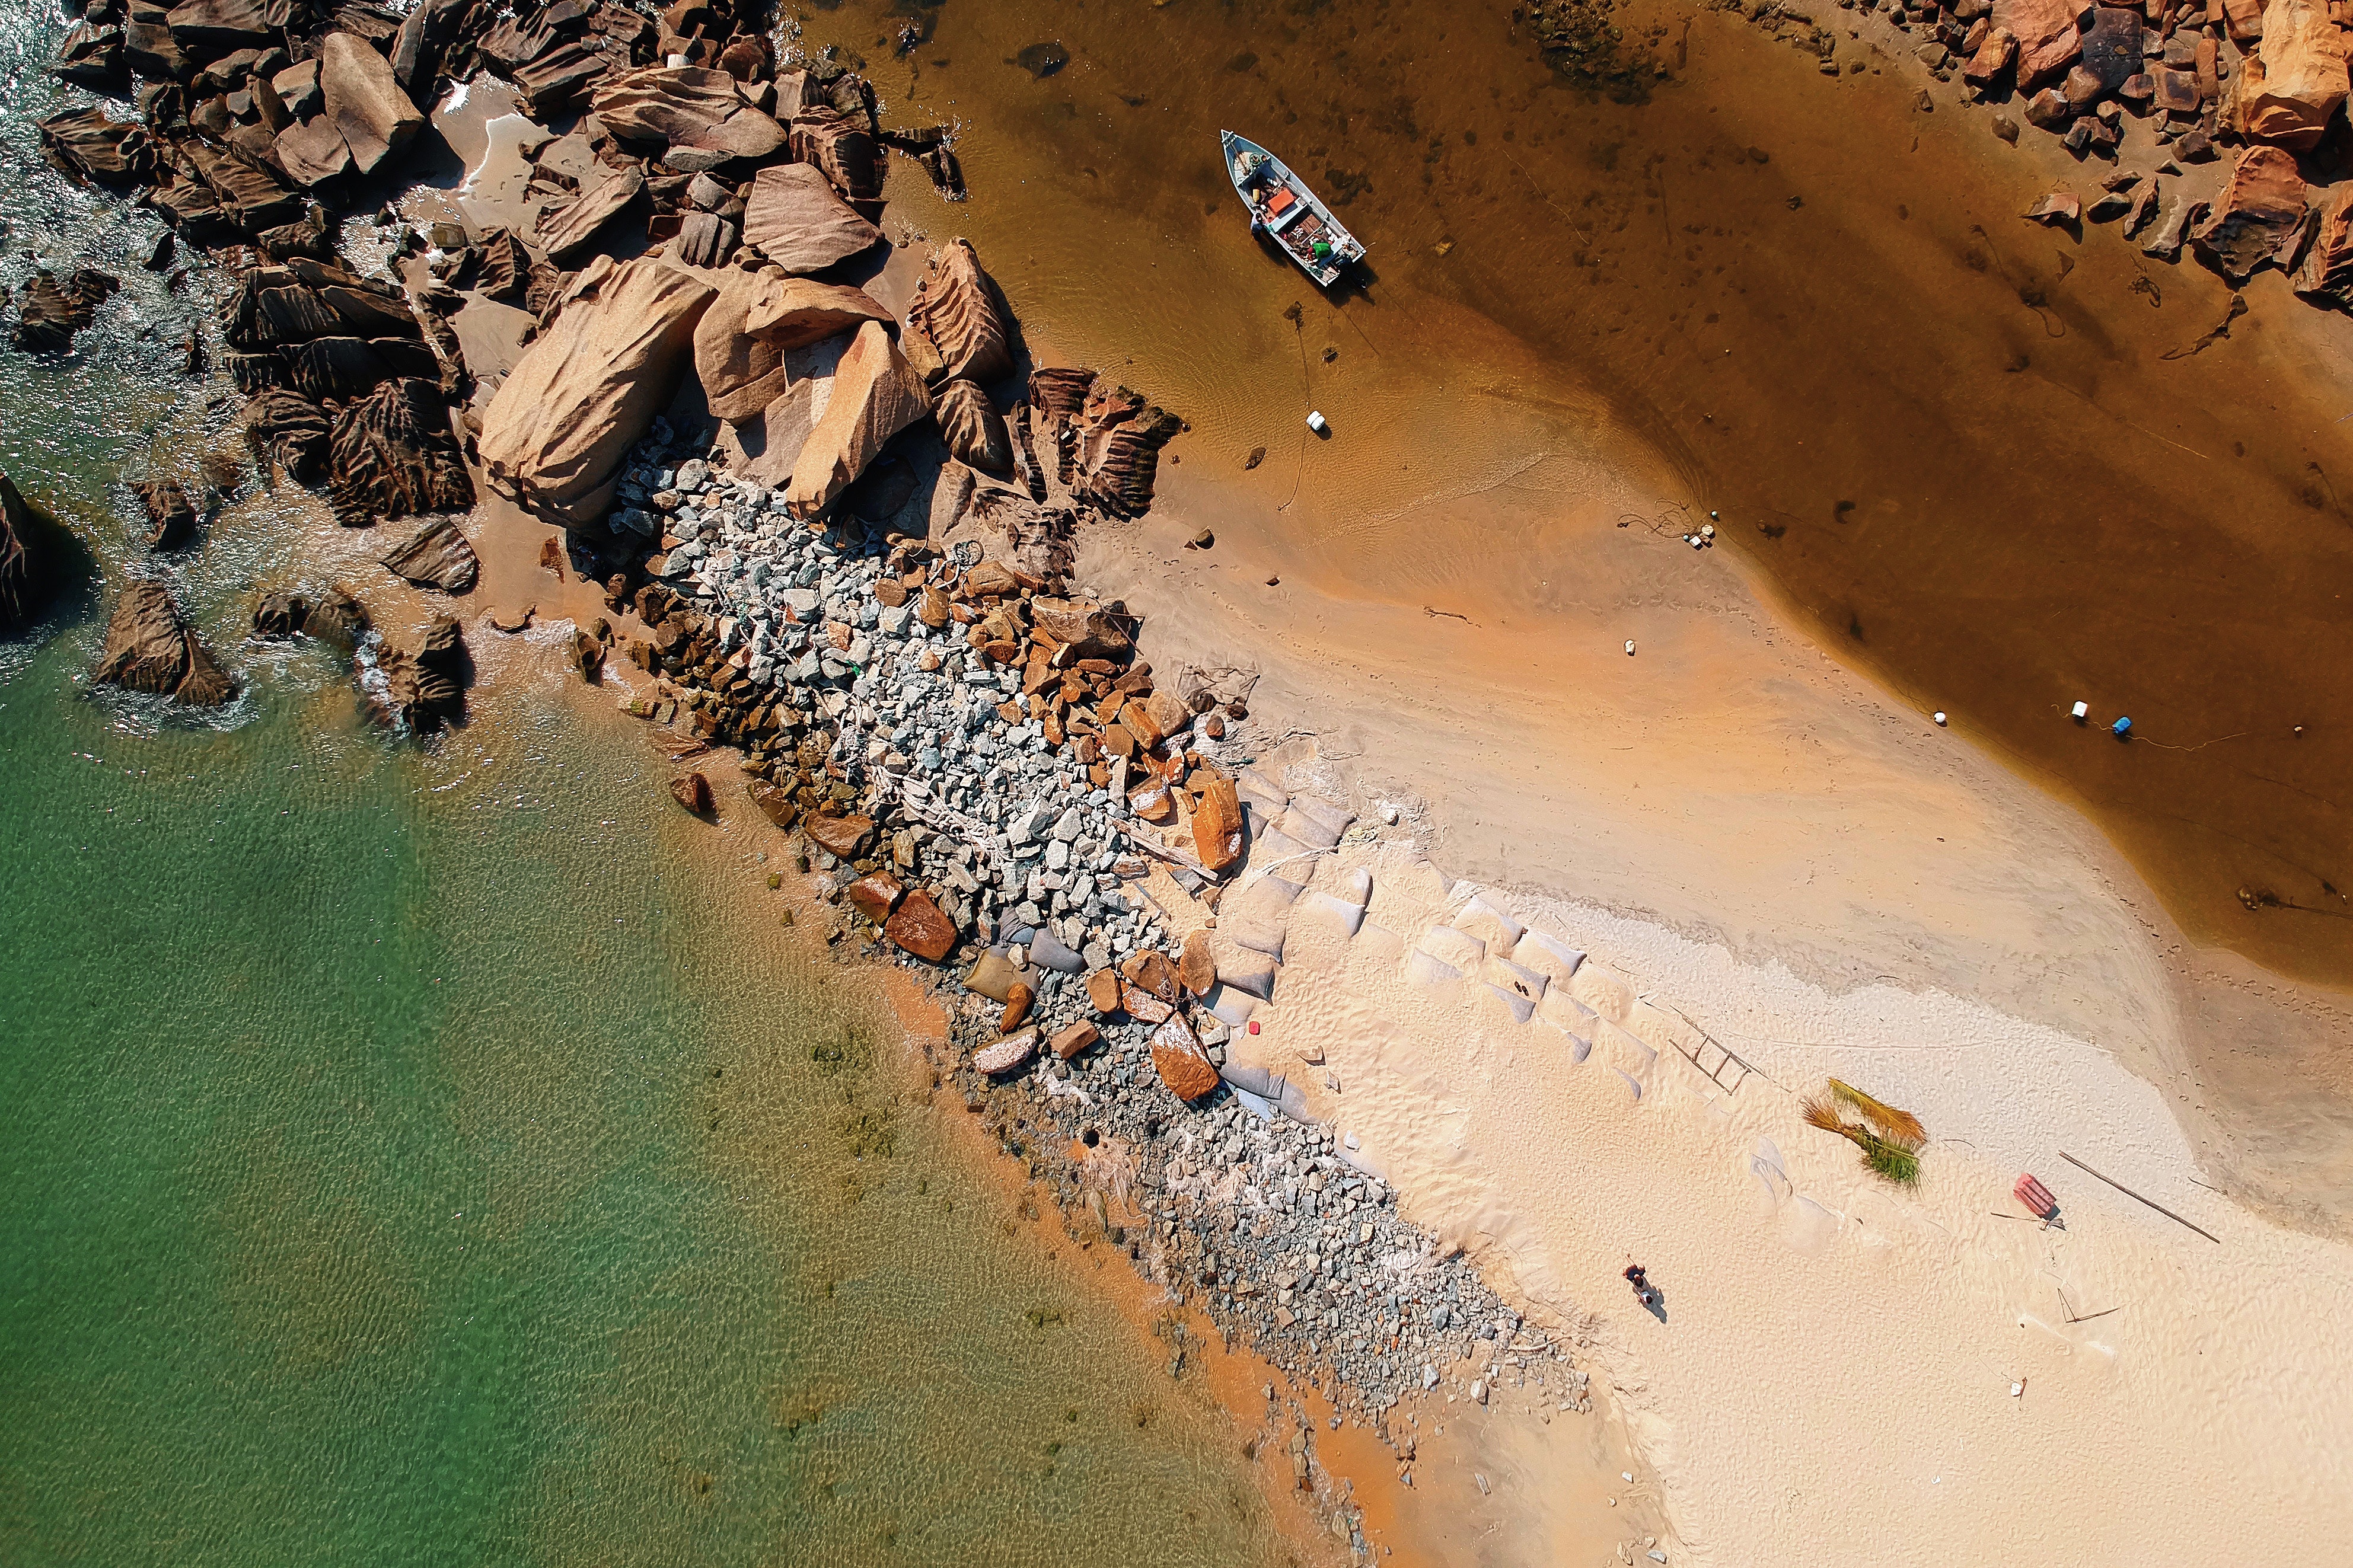
sand, geological phenomenon, geology, coast, aerial photography, rock, photography, terrain, landscape, soil, beach, bay